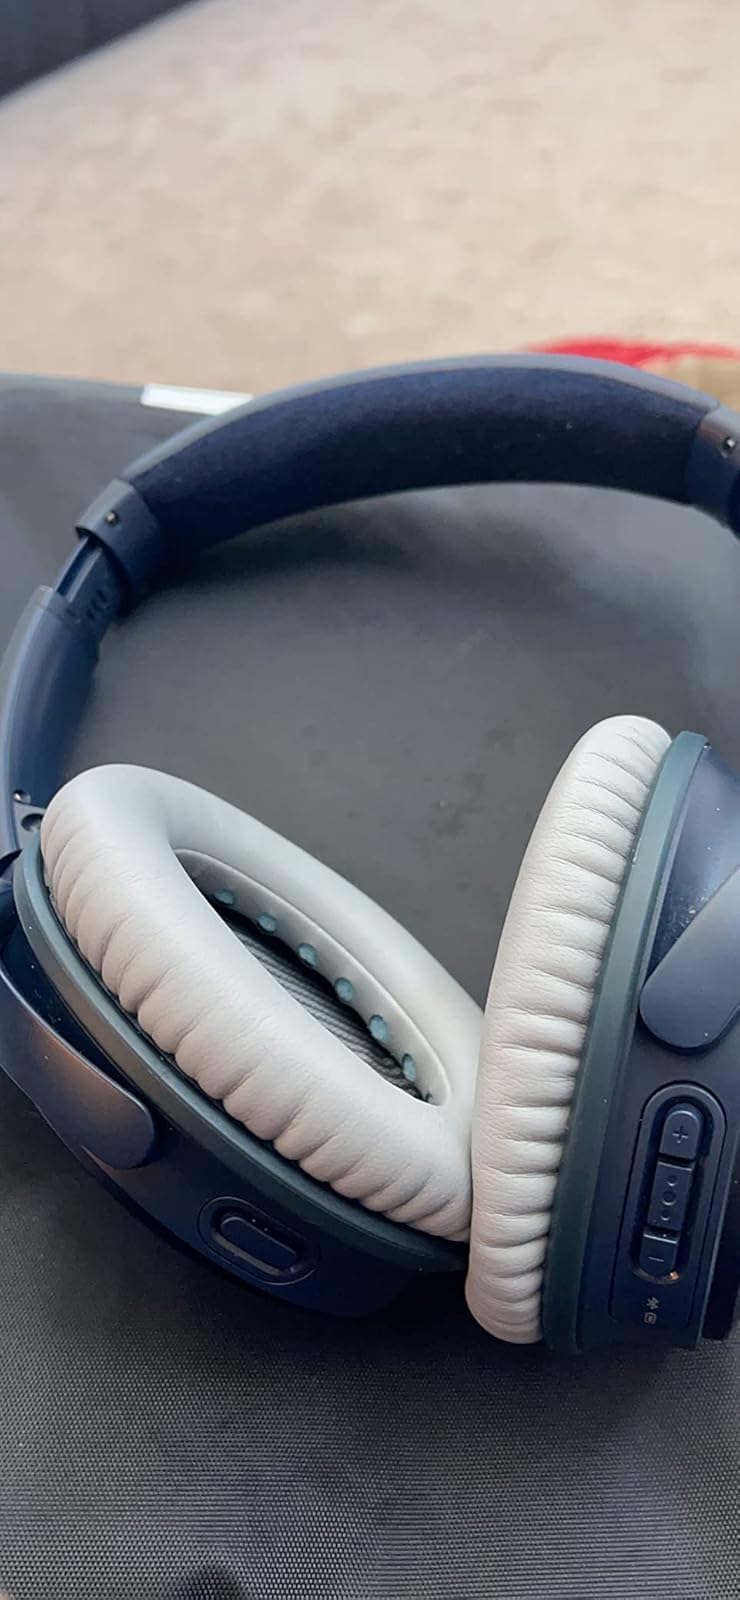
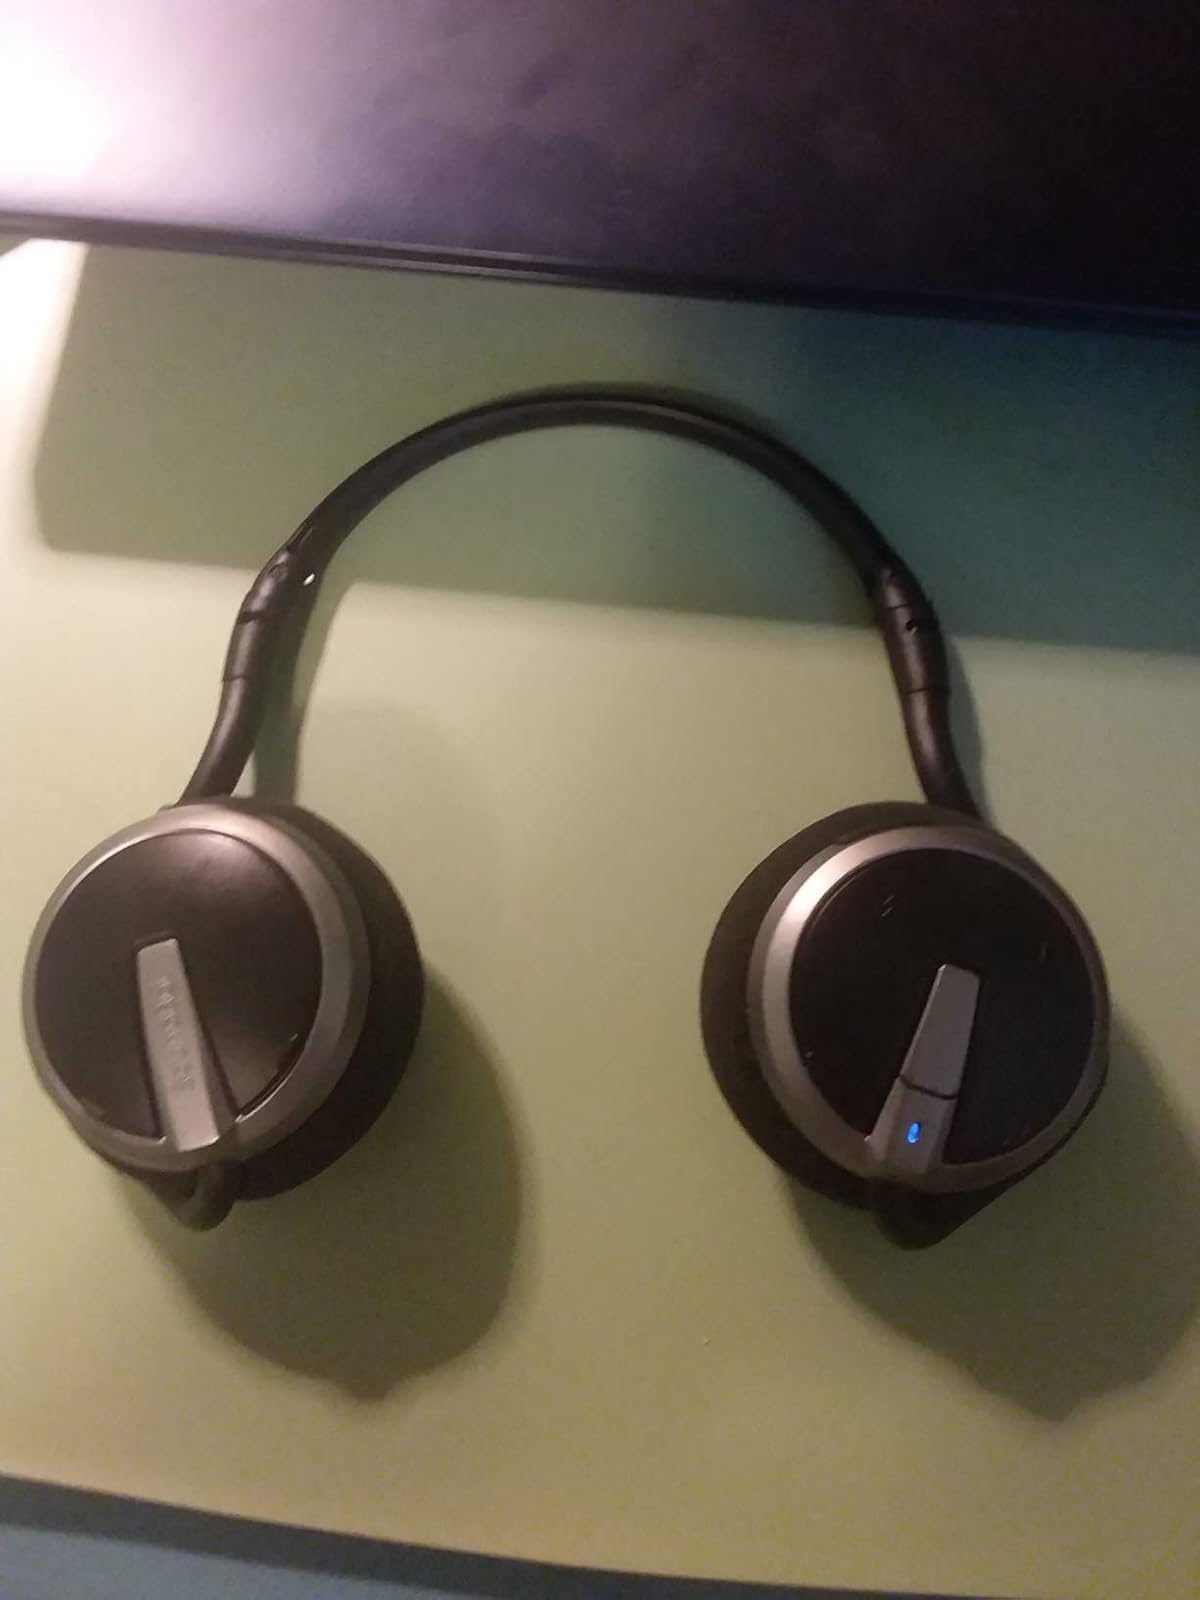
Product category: headphones
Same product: no